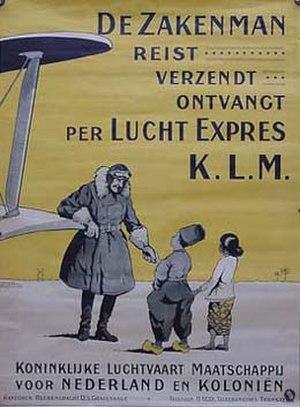
KLM Royal Dutch Airlines est la compagnie aérienne porte-drapeau des Pays-Bas. Principale entreprise néerlandaise de transport aérien, la KLM est créée le 7 octobre 1919, ce qui en fait la plus vieille compagnie aérienne dans le monde encore en activité.